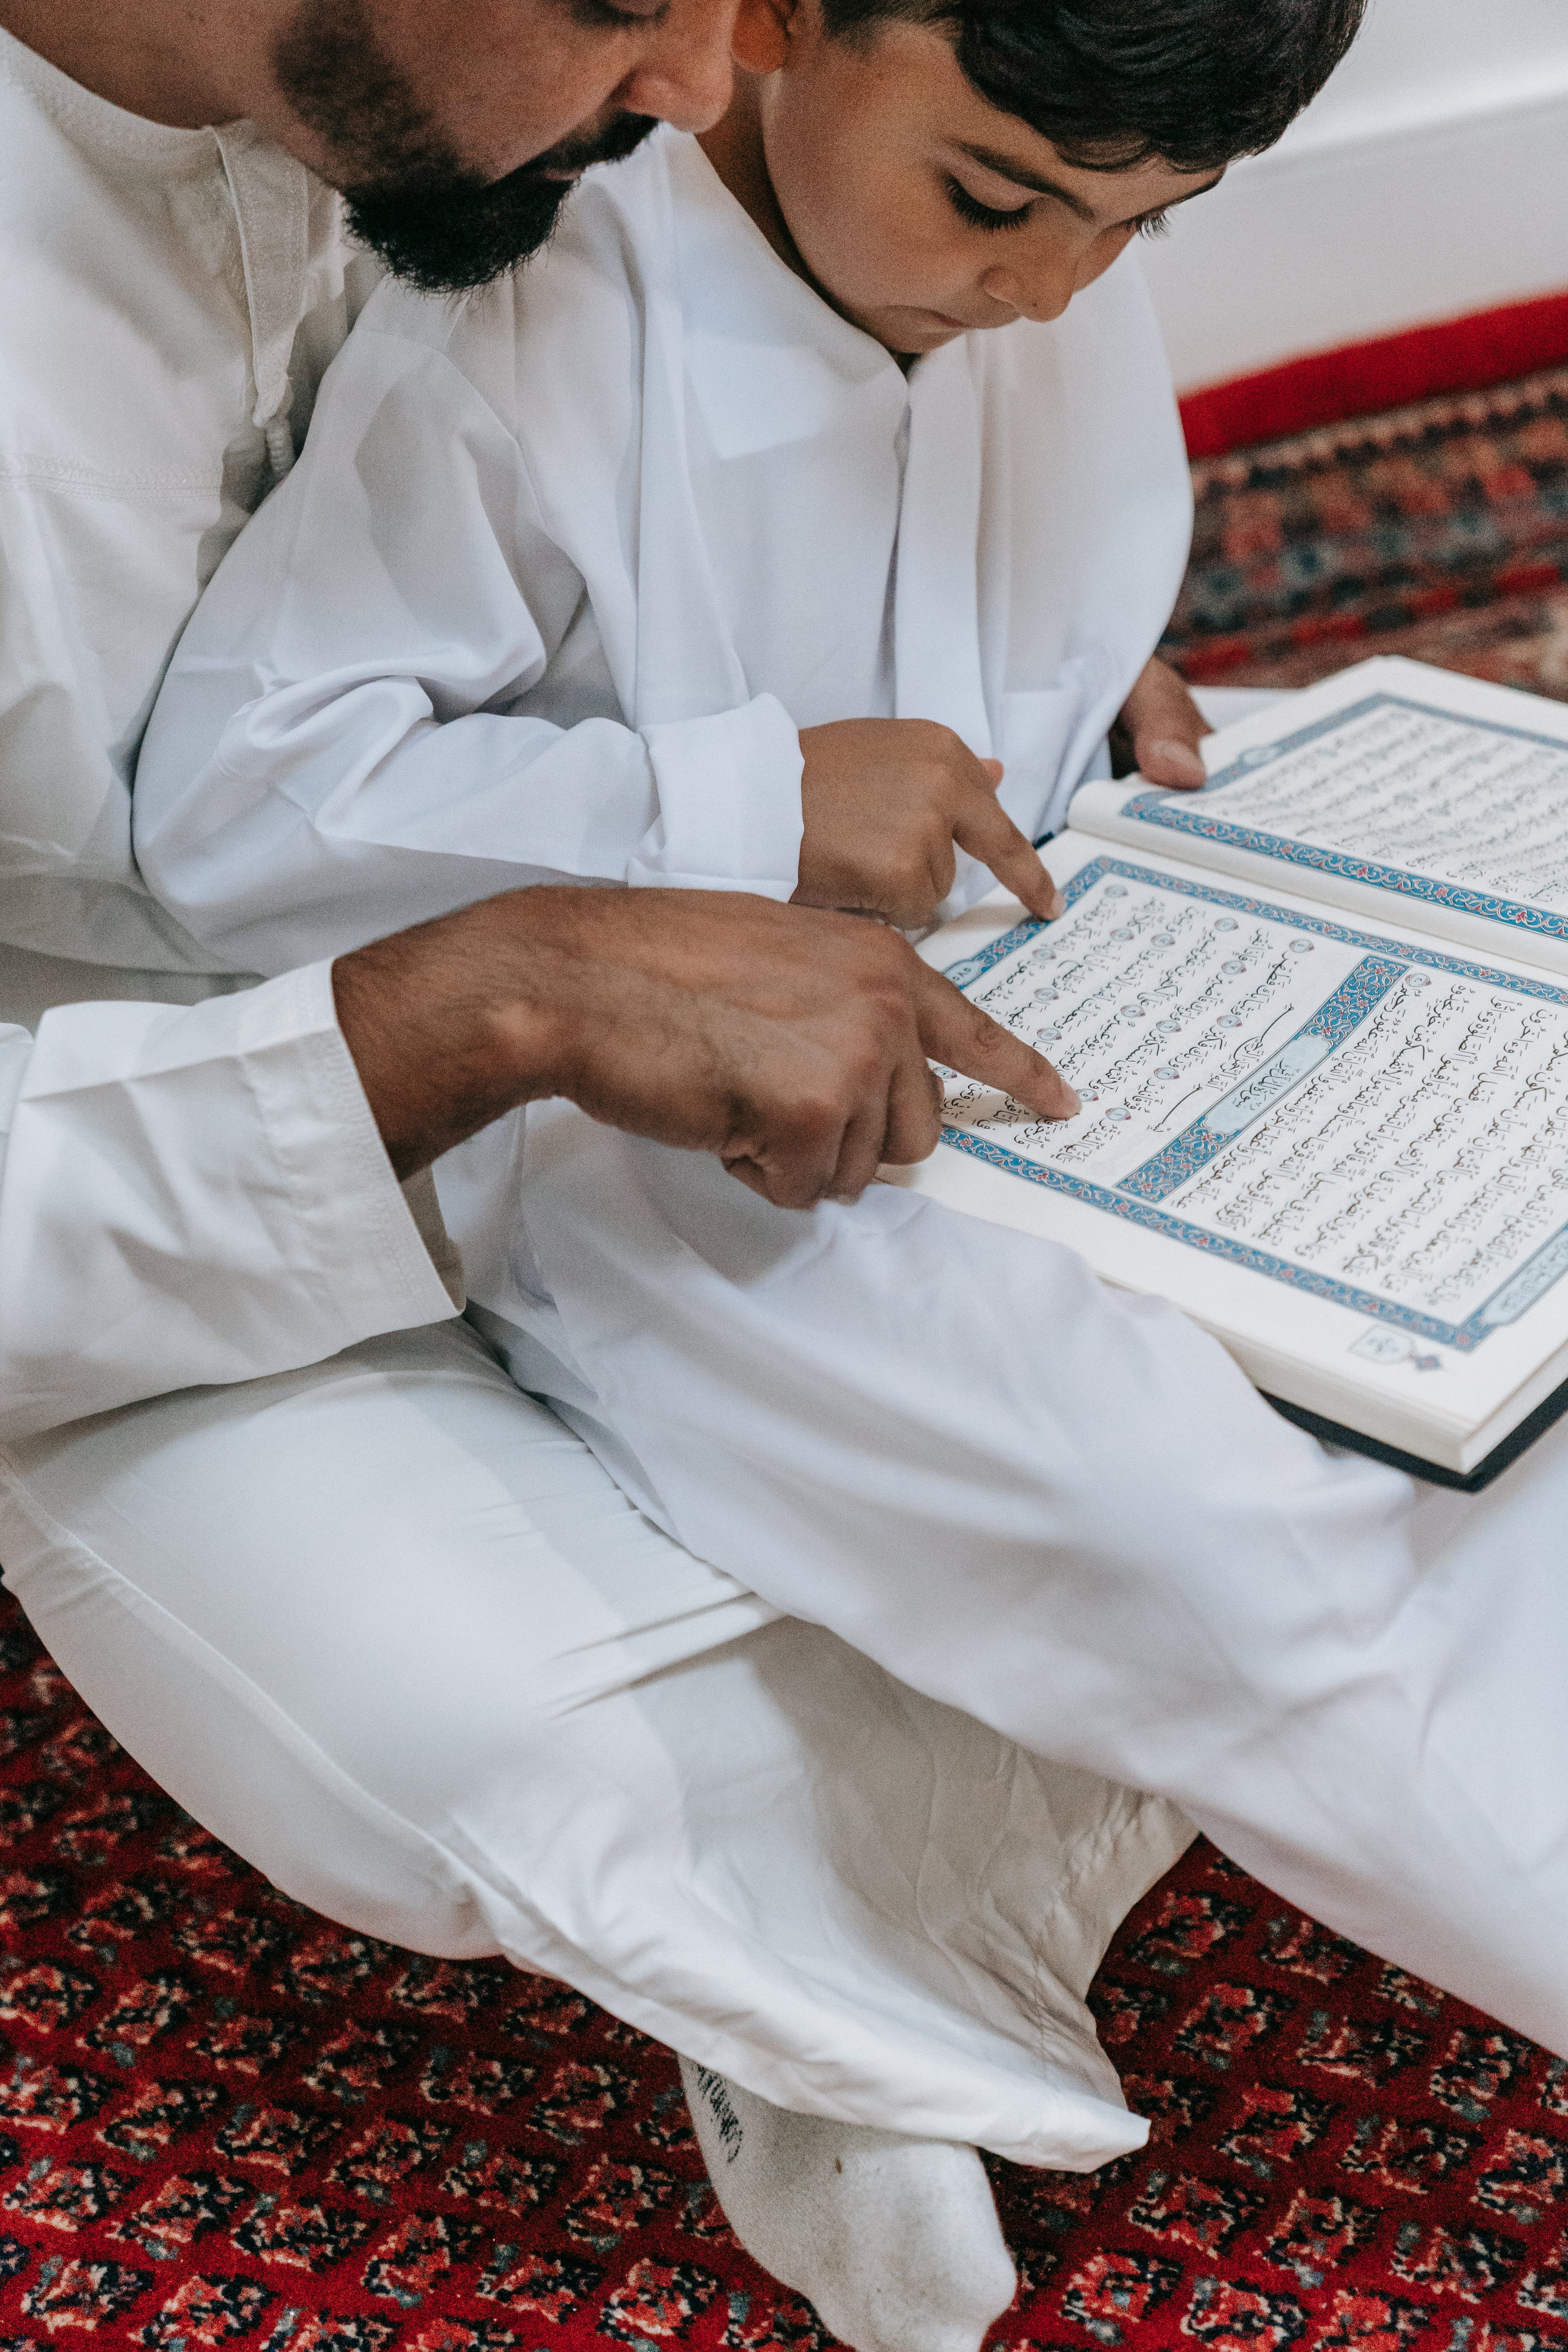
teacher, white, office supplies, eyewear, office equipment, white collar worker, white coat, science, job, event, service, space bar, fashion design, uniform, writing, reading, room, sitting, table, learning, formal wear, font, education, flooring, child, computer keyboard